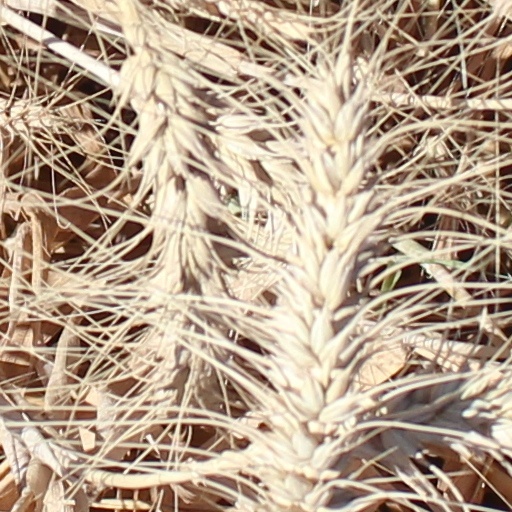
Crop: wheat